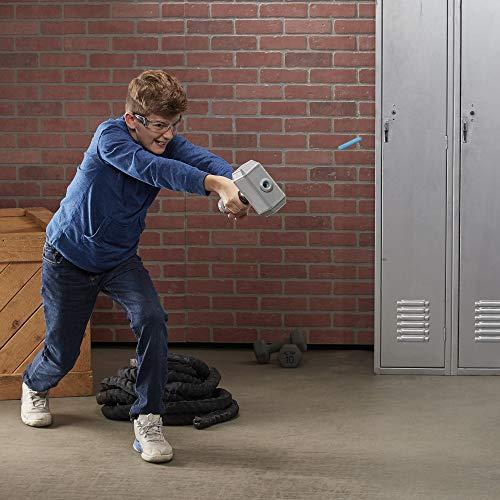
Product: Avengers NERF Power Moves Marvel Thor Hammer Strike Hammer NERF Dart-Launching Toy for Kids Roleplay, Toys for Kids Ages 5 and Up
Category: Toys & Games | Baby & Toddler Toys
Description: COLLECTIBLE TOYS: Look for other NERF Power Moves Marvel Avengers roleplay toys to start a collection, swap with friends, and give as gifts Each sold separately.
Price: $19.99
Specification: ProductDimensions:3.2x14x9inches|ItemWeight:10.6ounces|ShippingWeight:1.65pounds(Viewshippingratesandpolicies)|ASIN:B07VHDVN64|Itemmodelnumber:E7379|Manufacturerrecommendedage:5yearsandup